Heckmondwike

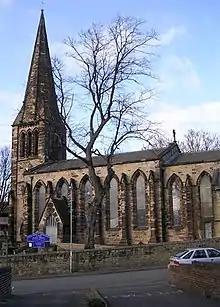
St James's Church (Church of England)

Located at the edge of the Pennine hills, the land rises to the north, east and south of the town centre. The town covers an area of one square mile (640 acres), the town boundary is not the same as the ward boundary.